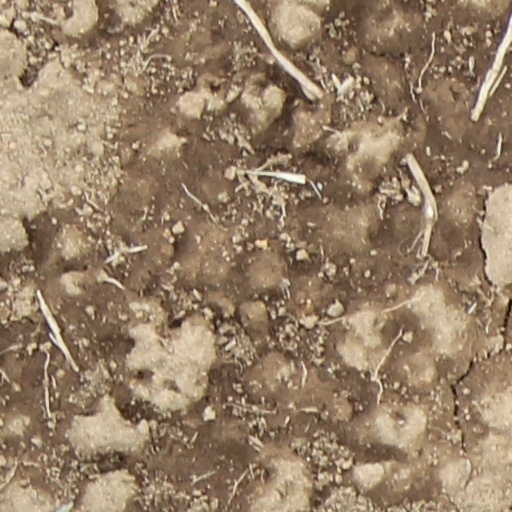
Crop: wheat